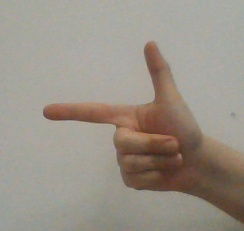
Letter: yaa